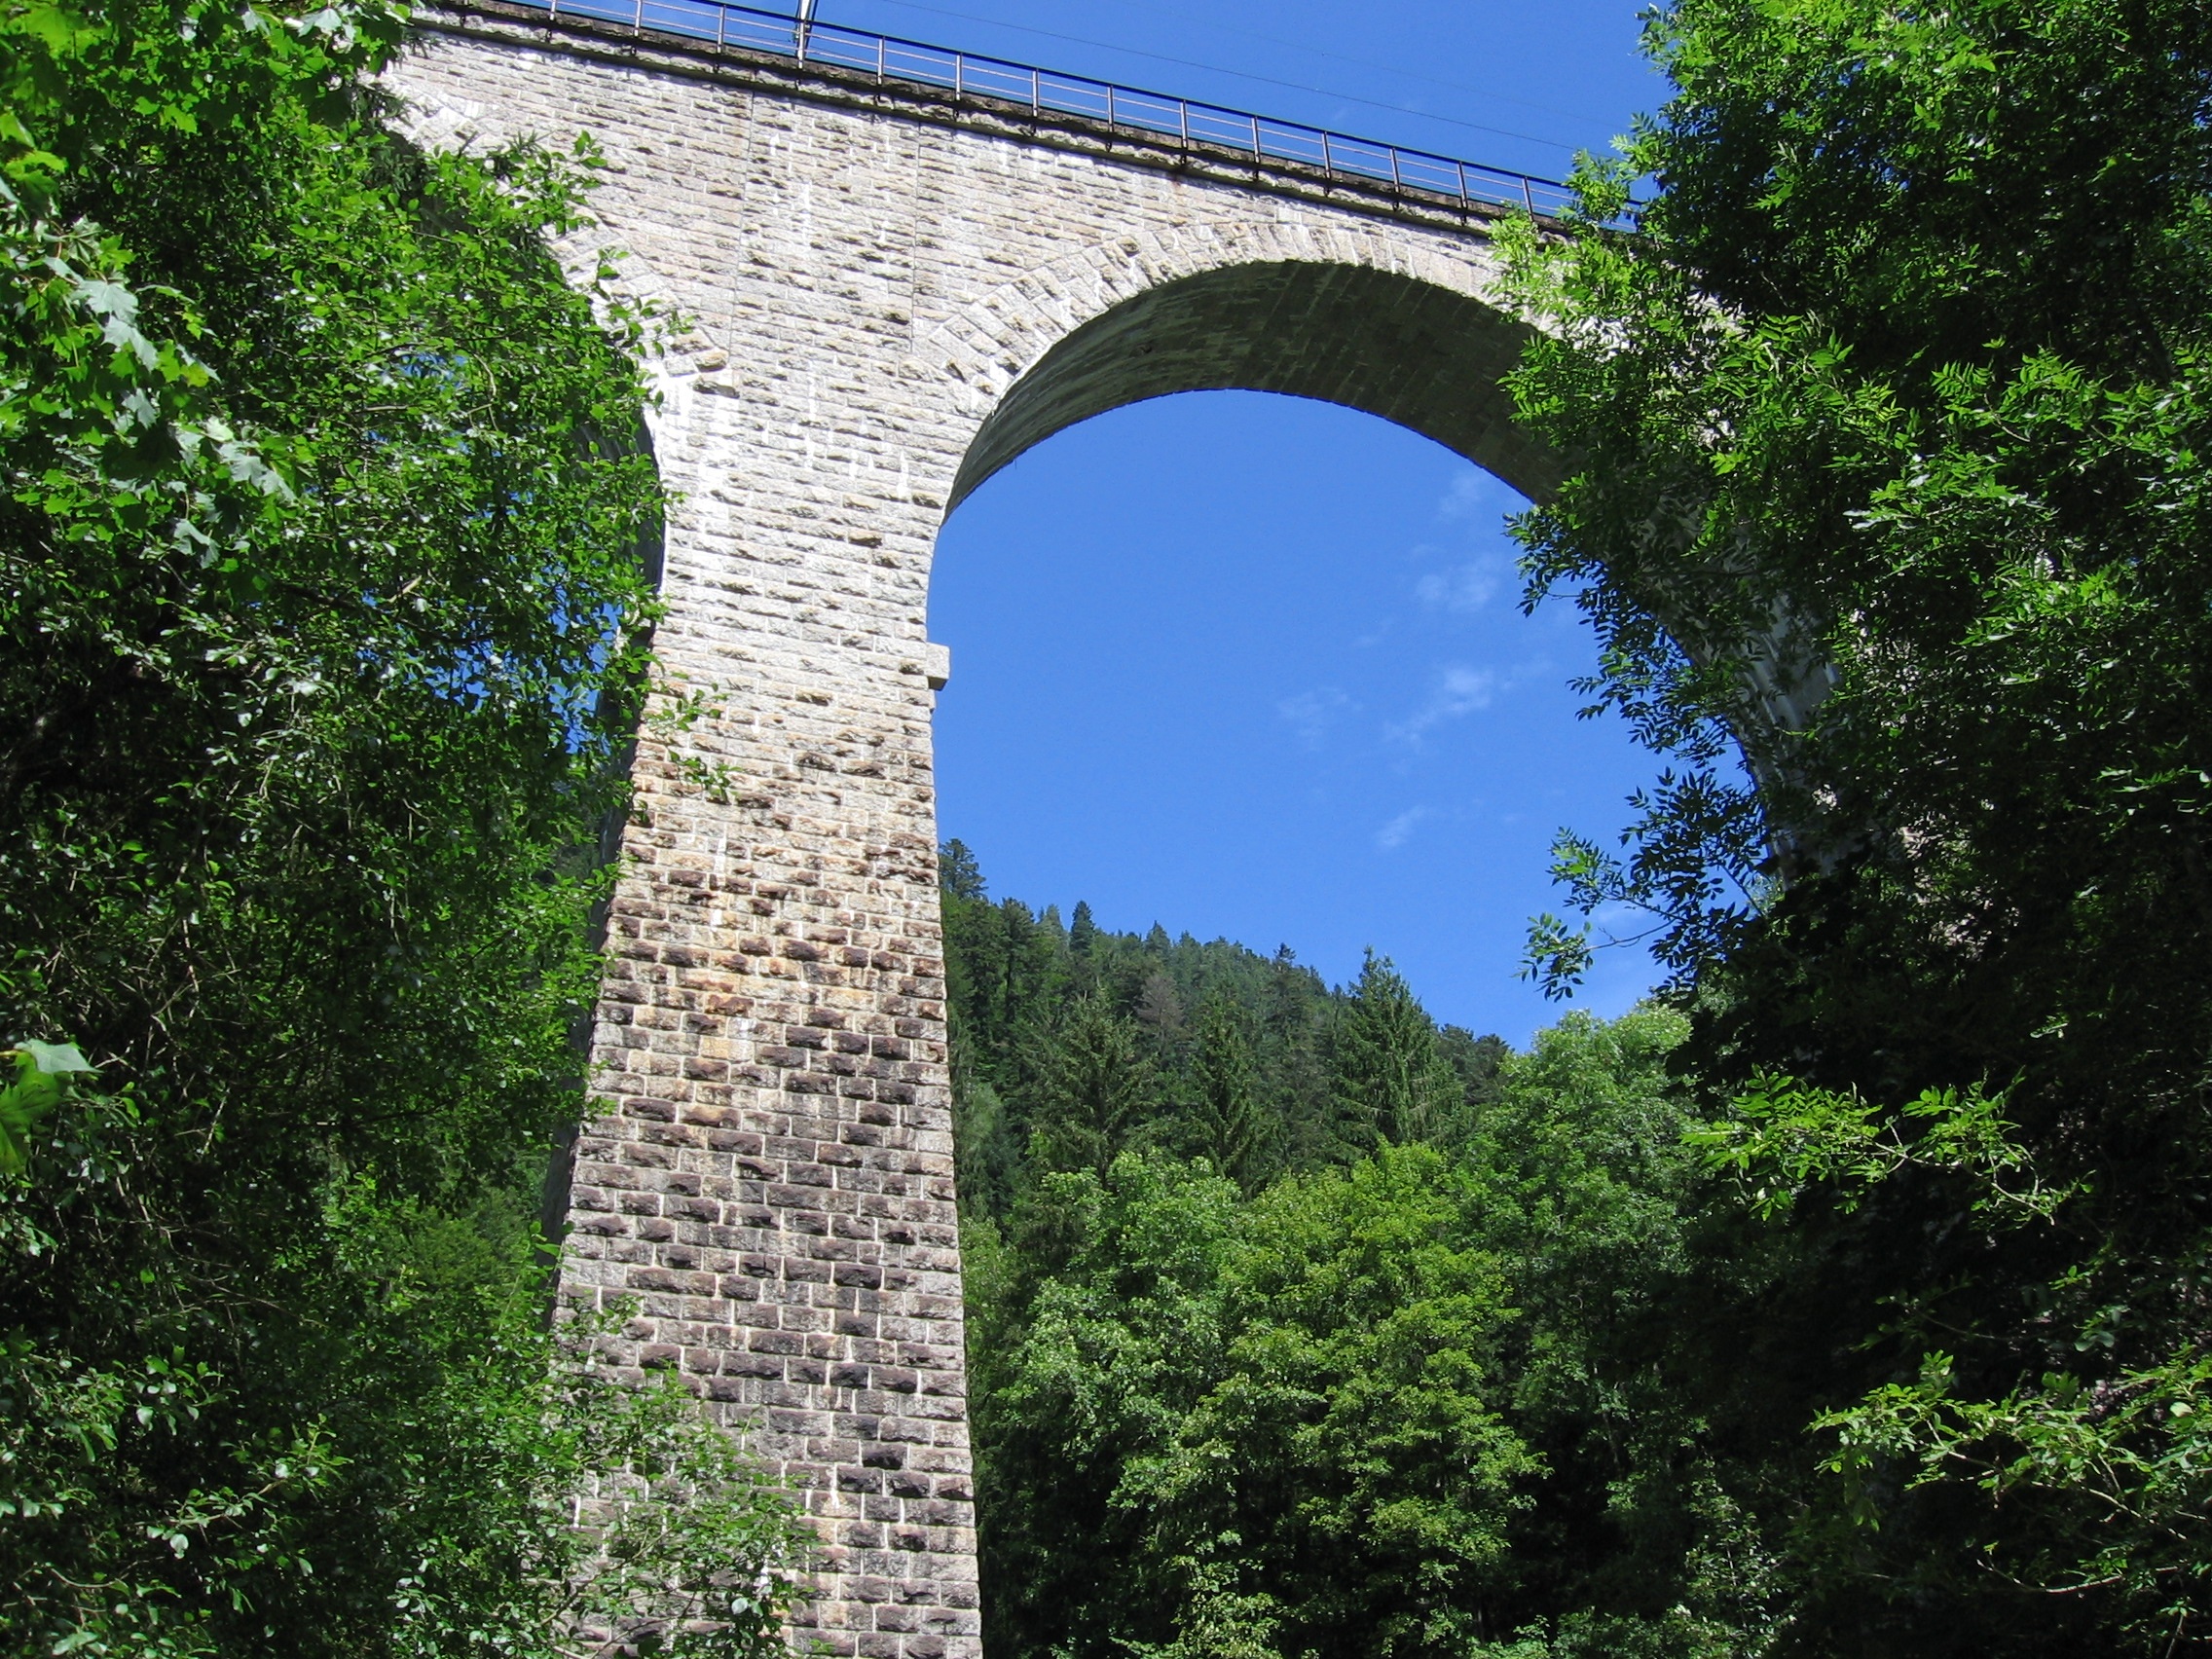
architecture, bridge, building, arch, landmark, viaduct, black forest, aqueduct, arch bridge, nonbuilding structure